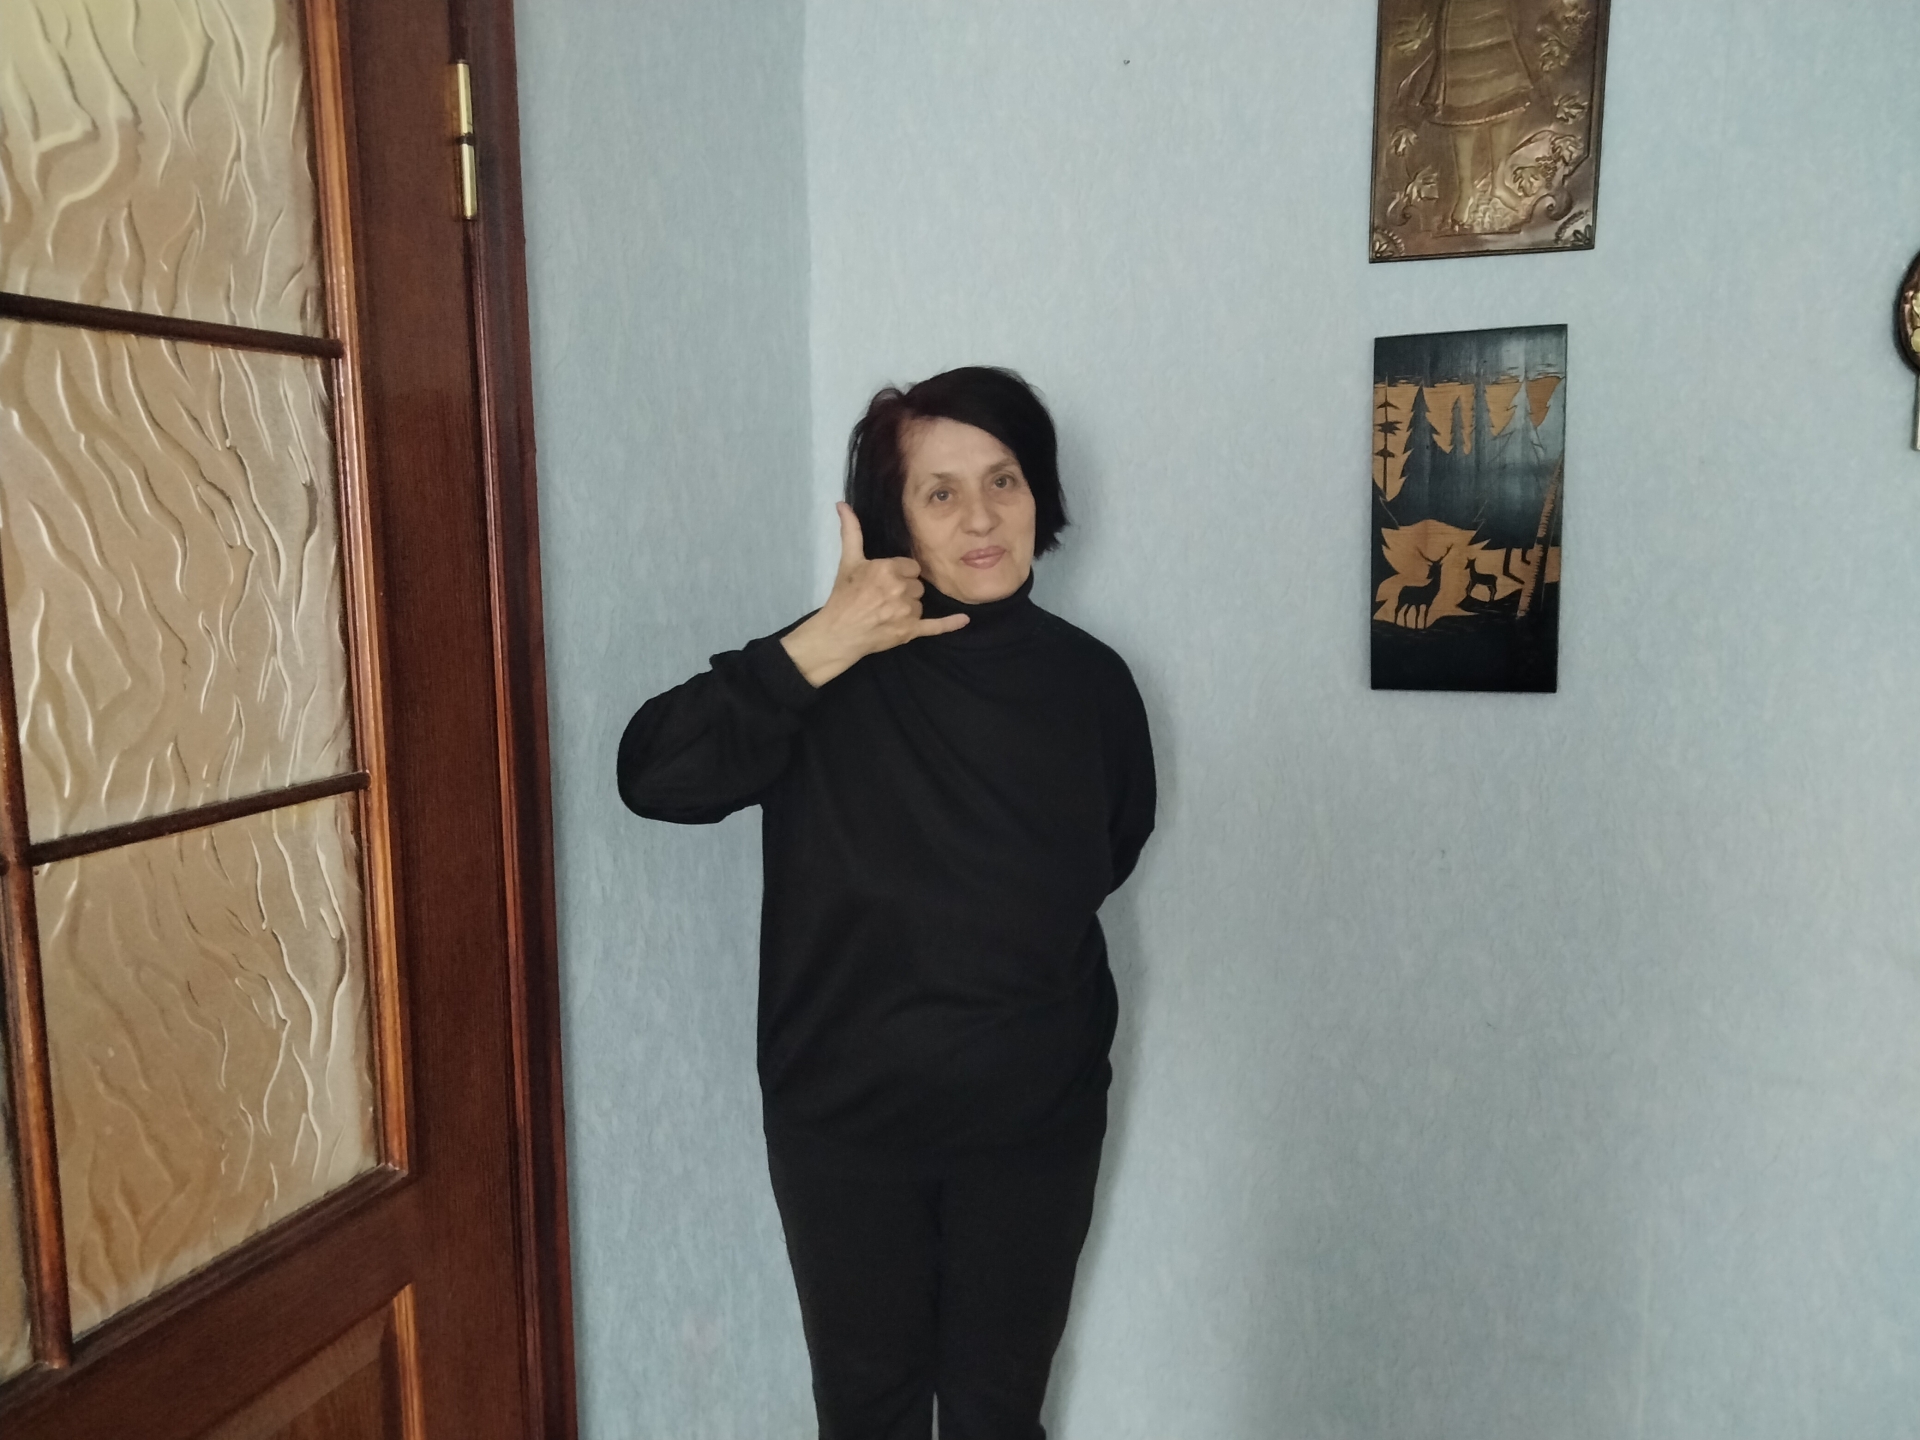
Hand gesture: call